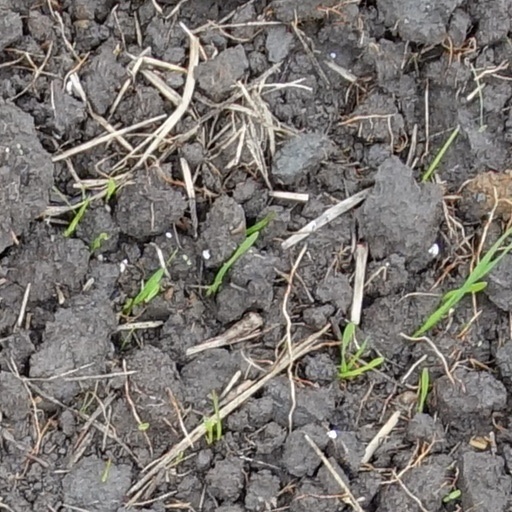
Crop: wheat